Holsworthy, New South Wales

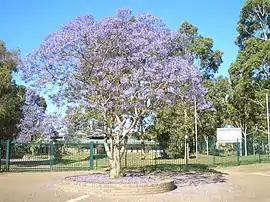
Holsworthy High School

Holsworthy, earlier spelled Holdsworthy, is a suburb in south-western Sydney, in the state of New South Wales, Australia. It is located roughly 31 kilometres south-west of the Sydney central business district, in the local government area of the City of Liverpool.